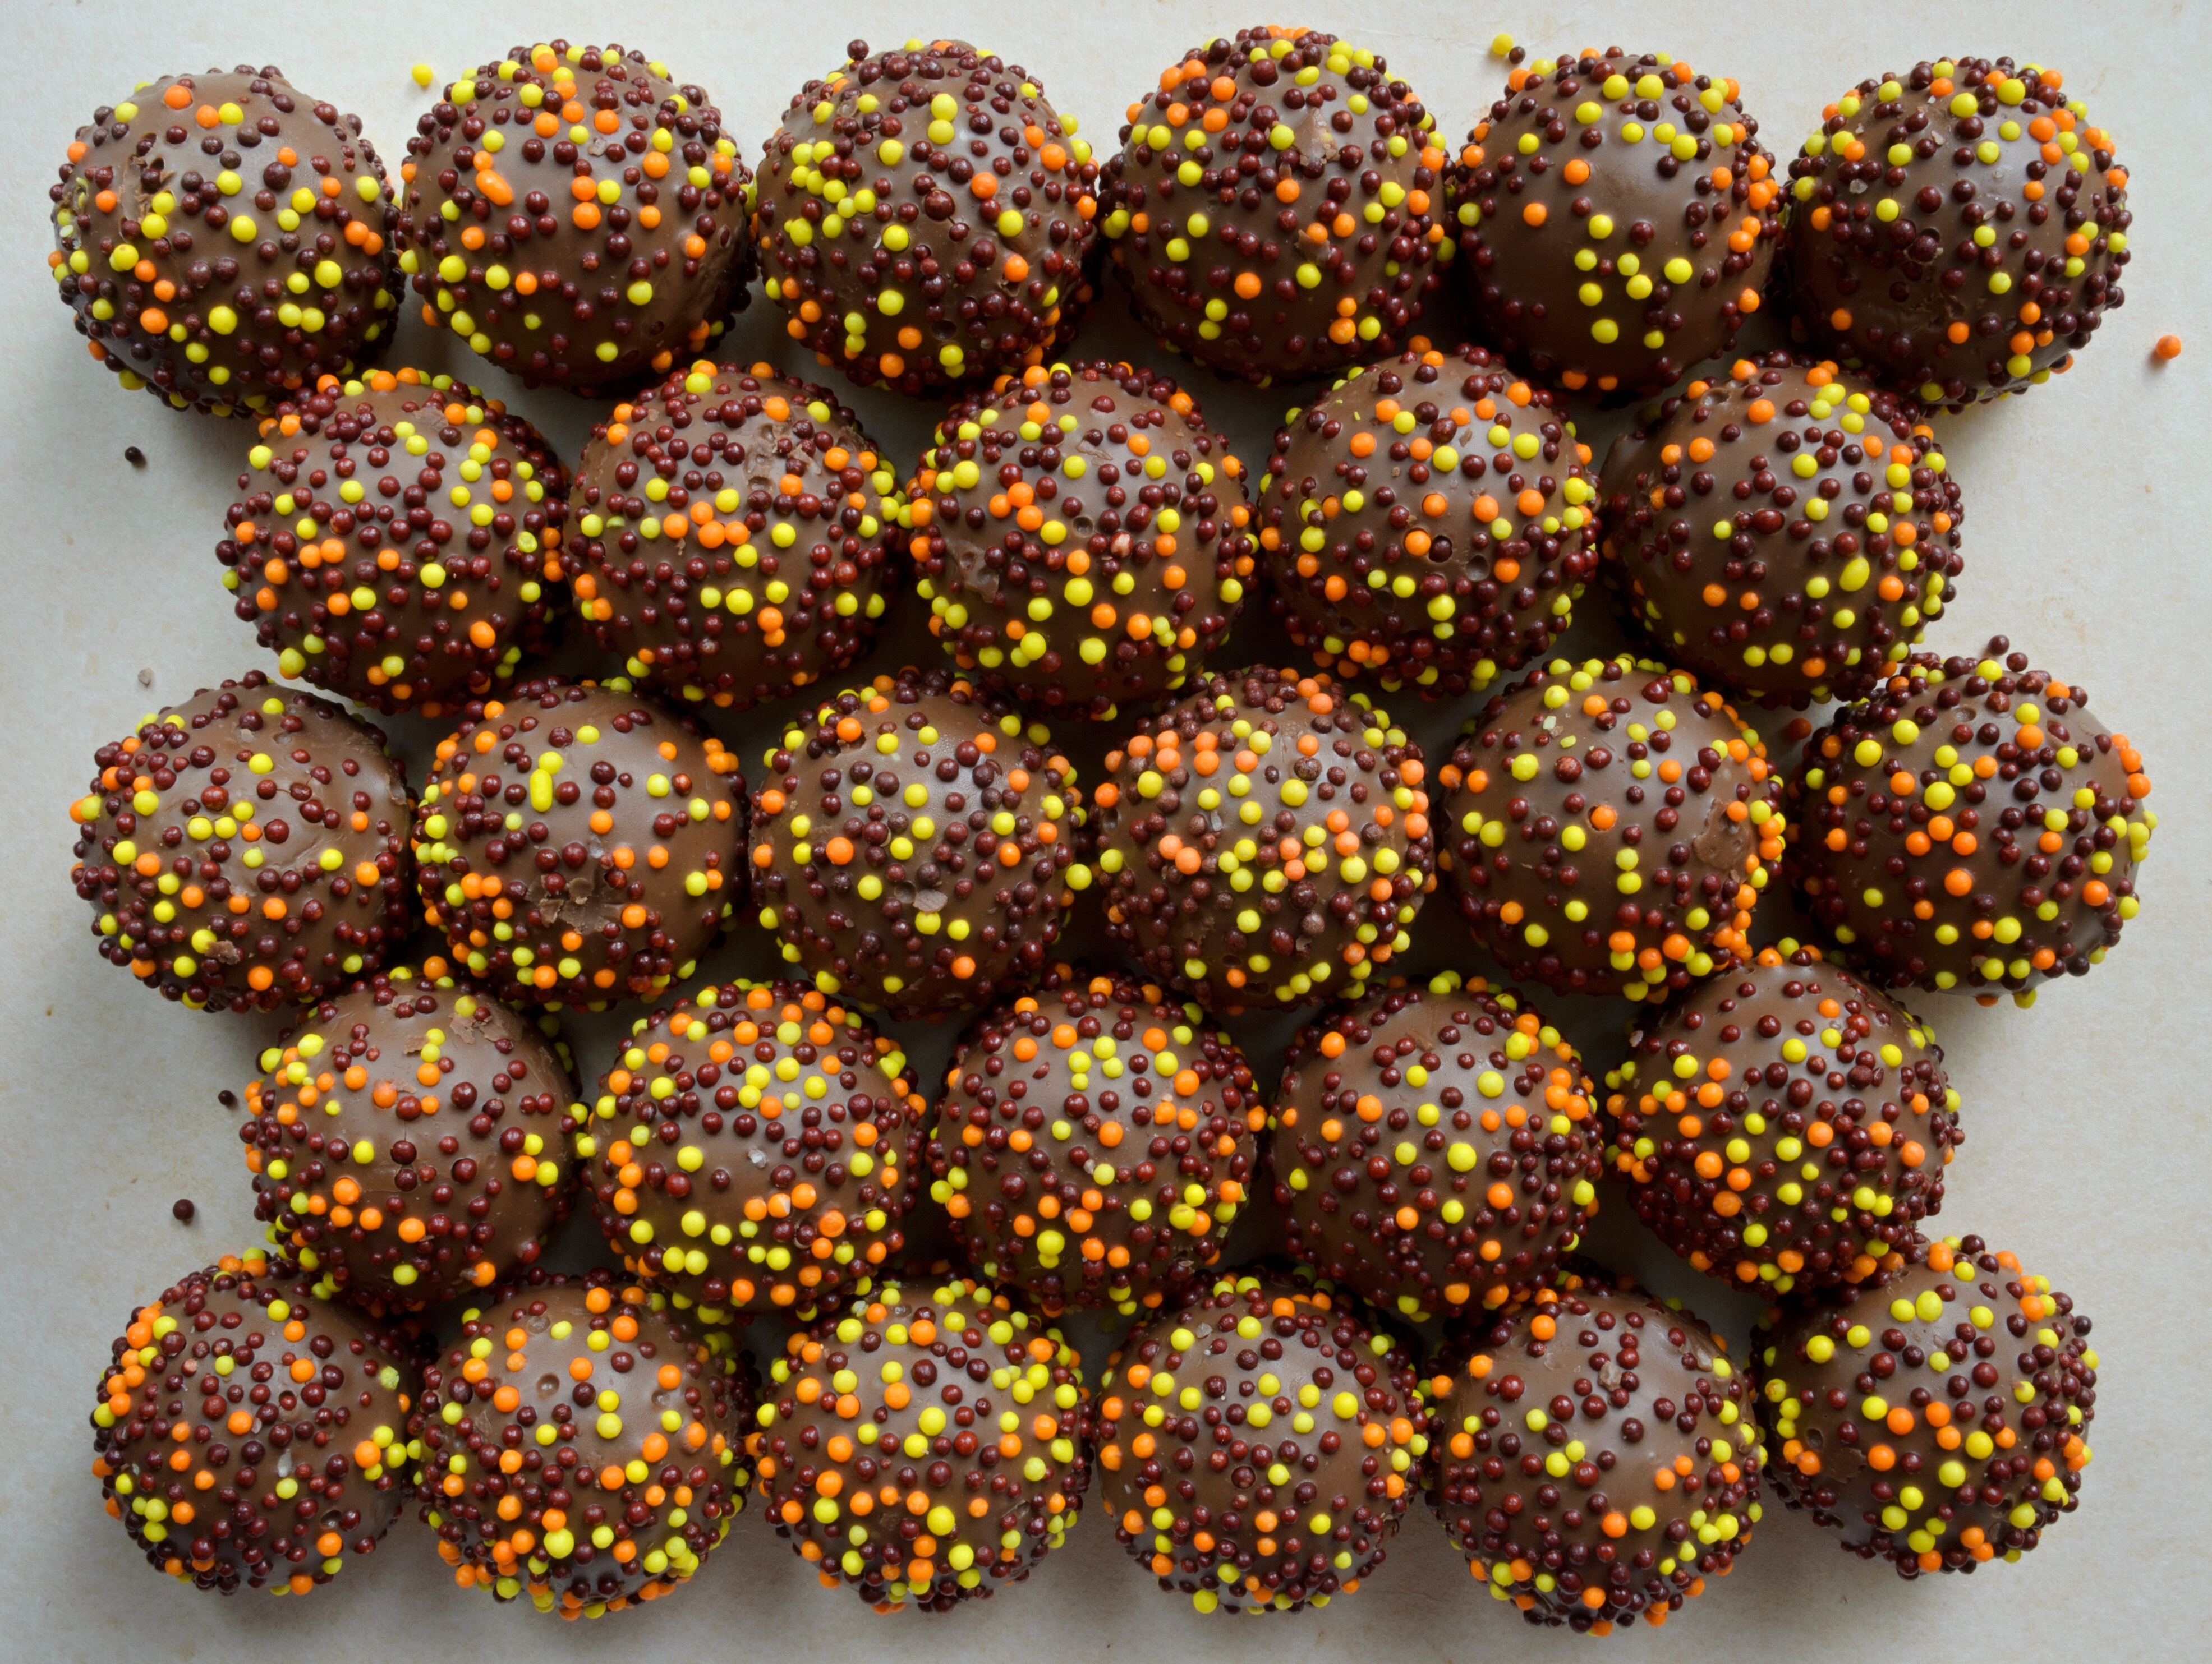
flower, pattern, food, holiday, bead, coral, ornament, jewellery, art, sweets, candy, easter, products, candy avk, chocolate candy, sprinkling confectionery, jewelry making, fashion accessory